Noah in Islam

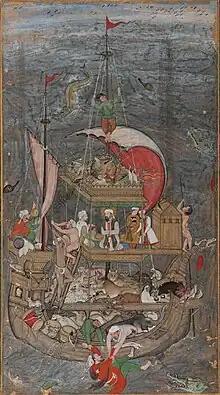
A depiction of Noah and the ark in a Mughal miniature from the 16th century

Noah, also known as Nuh, is recognized in Islam as a prophet and messenger of God. He is also believed to be the first messenger sent by God. He is one of the Ulul 'azm prophets. Noah's mission was to warn his people, who were plunged in idol worshipping. God charged Noah with the duty of preaching to his people, advising them to abandon idolatry and to worship only God, and to live good and pure lives. Although he preached the Message of God with zeal, his people refused to mend their ways, leading to building the Ark and the Deluge, the Great Flood. In Islamic tradition, it is disputed whether the Great Flood was a global or a local one. Noah's preaching and prophethood spanned 950 years according to the Quran, "ahadith" and "tafsir".